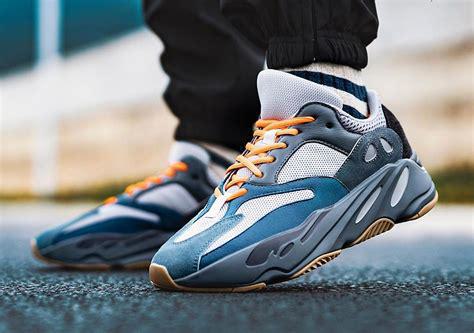
Brand: Adidas
Model: Yeezy